Bahrain health worker trials

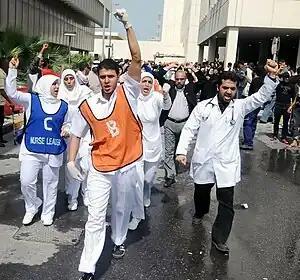
Health workers protest near Salmaniya Medical Complex following reports that paramedic crews and doctors were attacked in the 17 February raid at Pearl Roundabout.

The Bahrain health worker trials were a series of legal cases in which forty-eight doctors, nurses, and dentists faced charges for their actions during the Bahraini uprising of 2011. In September 2011, twenty of the health workers were convicted by a military court of felonies including "stockpiling weapons" and "plotting to overthrow the government". The remaining twenty-eight were charged with misdemeanors and tried separately. The following month, the felony sentences were overturned, and it was announced that the defendants would be retried by a civilian court. Retrials began in March 2012, but were postponed until June 14. Convictions against nine of the defendants were quashed and reduced against another nine. The Court of Cassation upheld the sentences against the remaining nine on 1 October.